All That You Can't Leave Behind

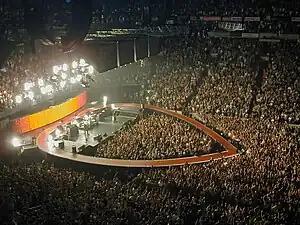
The Elevation Tour stage design was stripped down compared to the elaborate stadium sets on the band's previous two tours. It featured a heart-shaped ramp around the stage.

The accompanying Elevation Tour officially began on 24March 2001 with a two-night stay at the National Car Rental Center near Fort Lauderdale, Florida, and ended back in Miami, Florida, on 2December 2001 at the American Airlines Arena. The tour featured three legs and a total of 113 shows. The Elevation Tour saw U2 return to playing indoor arenas after they spent the 1990s in outdoor stadiums. The stage design of the Elevation Tour was more stripped-down and intimate for the fans. Many shows on tour sold out immediately. The band performed multiple concerts in certain cities, including four consecutive shows in Chicago, Boston, and London each. Globally, the Elevation Tour grossed US$143.5 million, making it the year's highest-grossing tour.